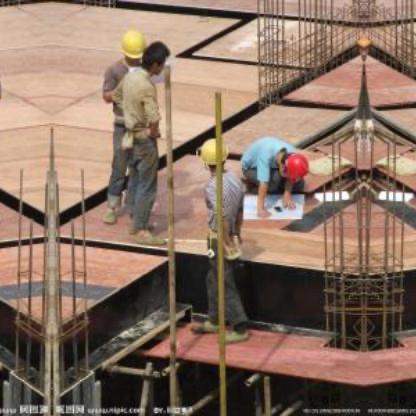
Objects in the image:
label: helmet
label: helmet
label: helmet
label: head